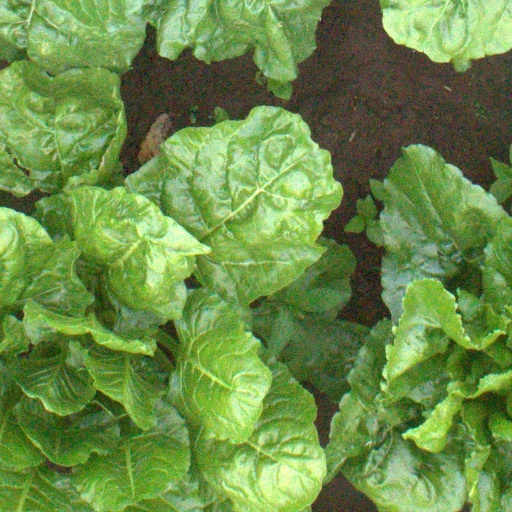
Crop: sugar beet